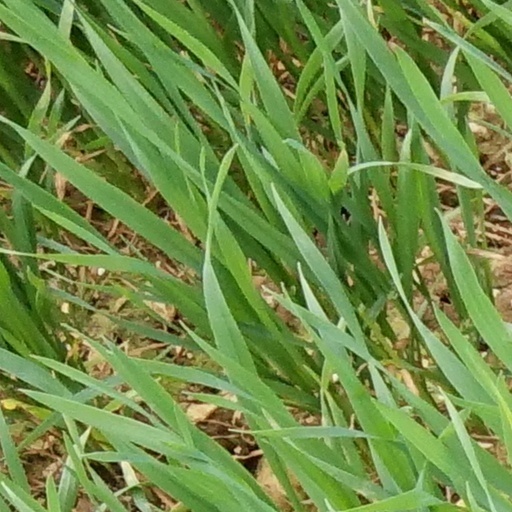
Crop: wheat